Papilio oribazus

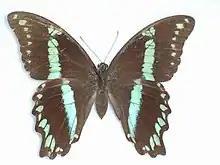
female

Papilio oribazus is a swallowtail butterfly from the genus "Papilio" that is found in eastern Madagascar. The species was first described by Jean Baptiste Boisduval in 1836. The habitat consists of forests and forest margins.